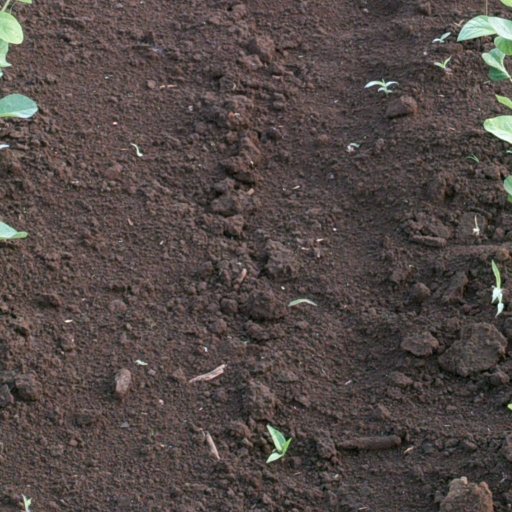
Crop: soybean